Piero Folli

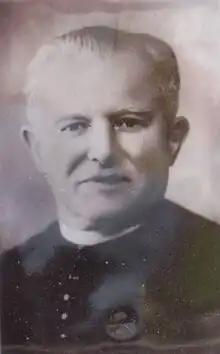
Don Piero Folli, photo on his tomb in Voldomino

Don Piero Folli (18 September 1881 in Premeno – 8 March 1948 in Voldomino, Luino) was an Italian antifascist parish priest.